V+ TVI

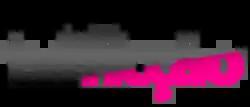
TVI Ficção logo used from 2012 to 2024.

On the 18th of March, 2020 the channel was launched by Portuguese operator NOS.